G-Aerosports Archon

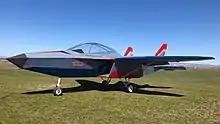
G-Aerosports SF-2T Archon

G-Aerosports Archon is one of the light aircraft types designed and built by G-Aerosports, an airplane manufacturer based in the city of Florina in Northern Greece